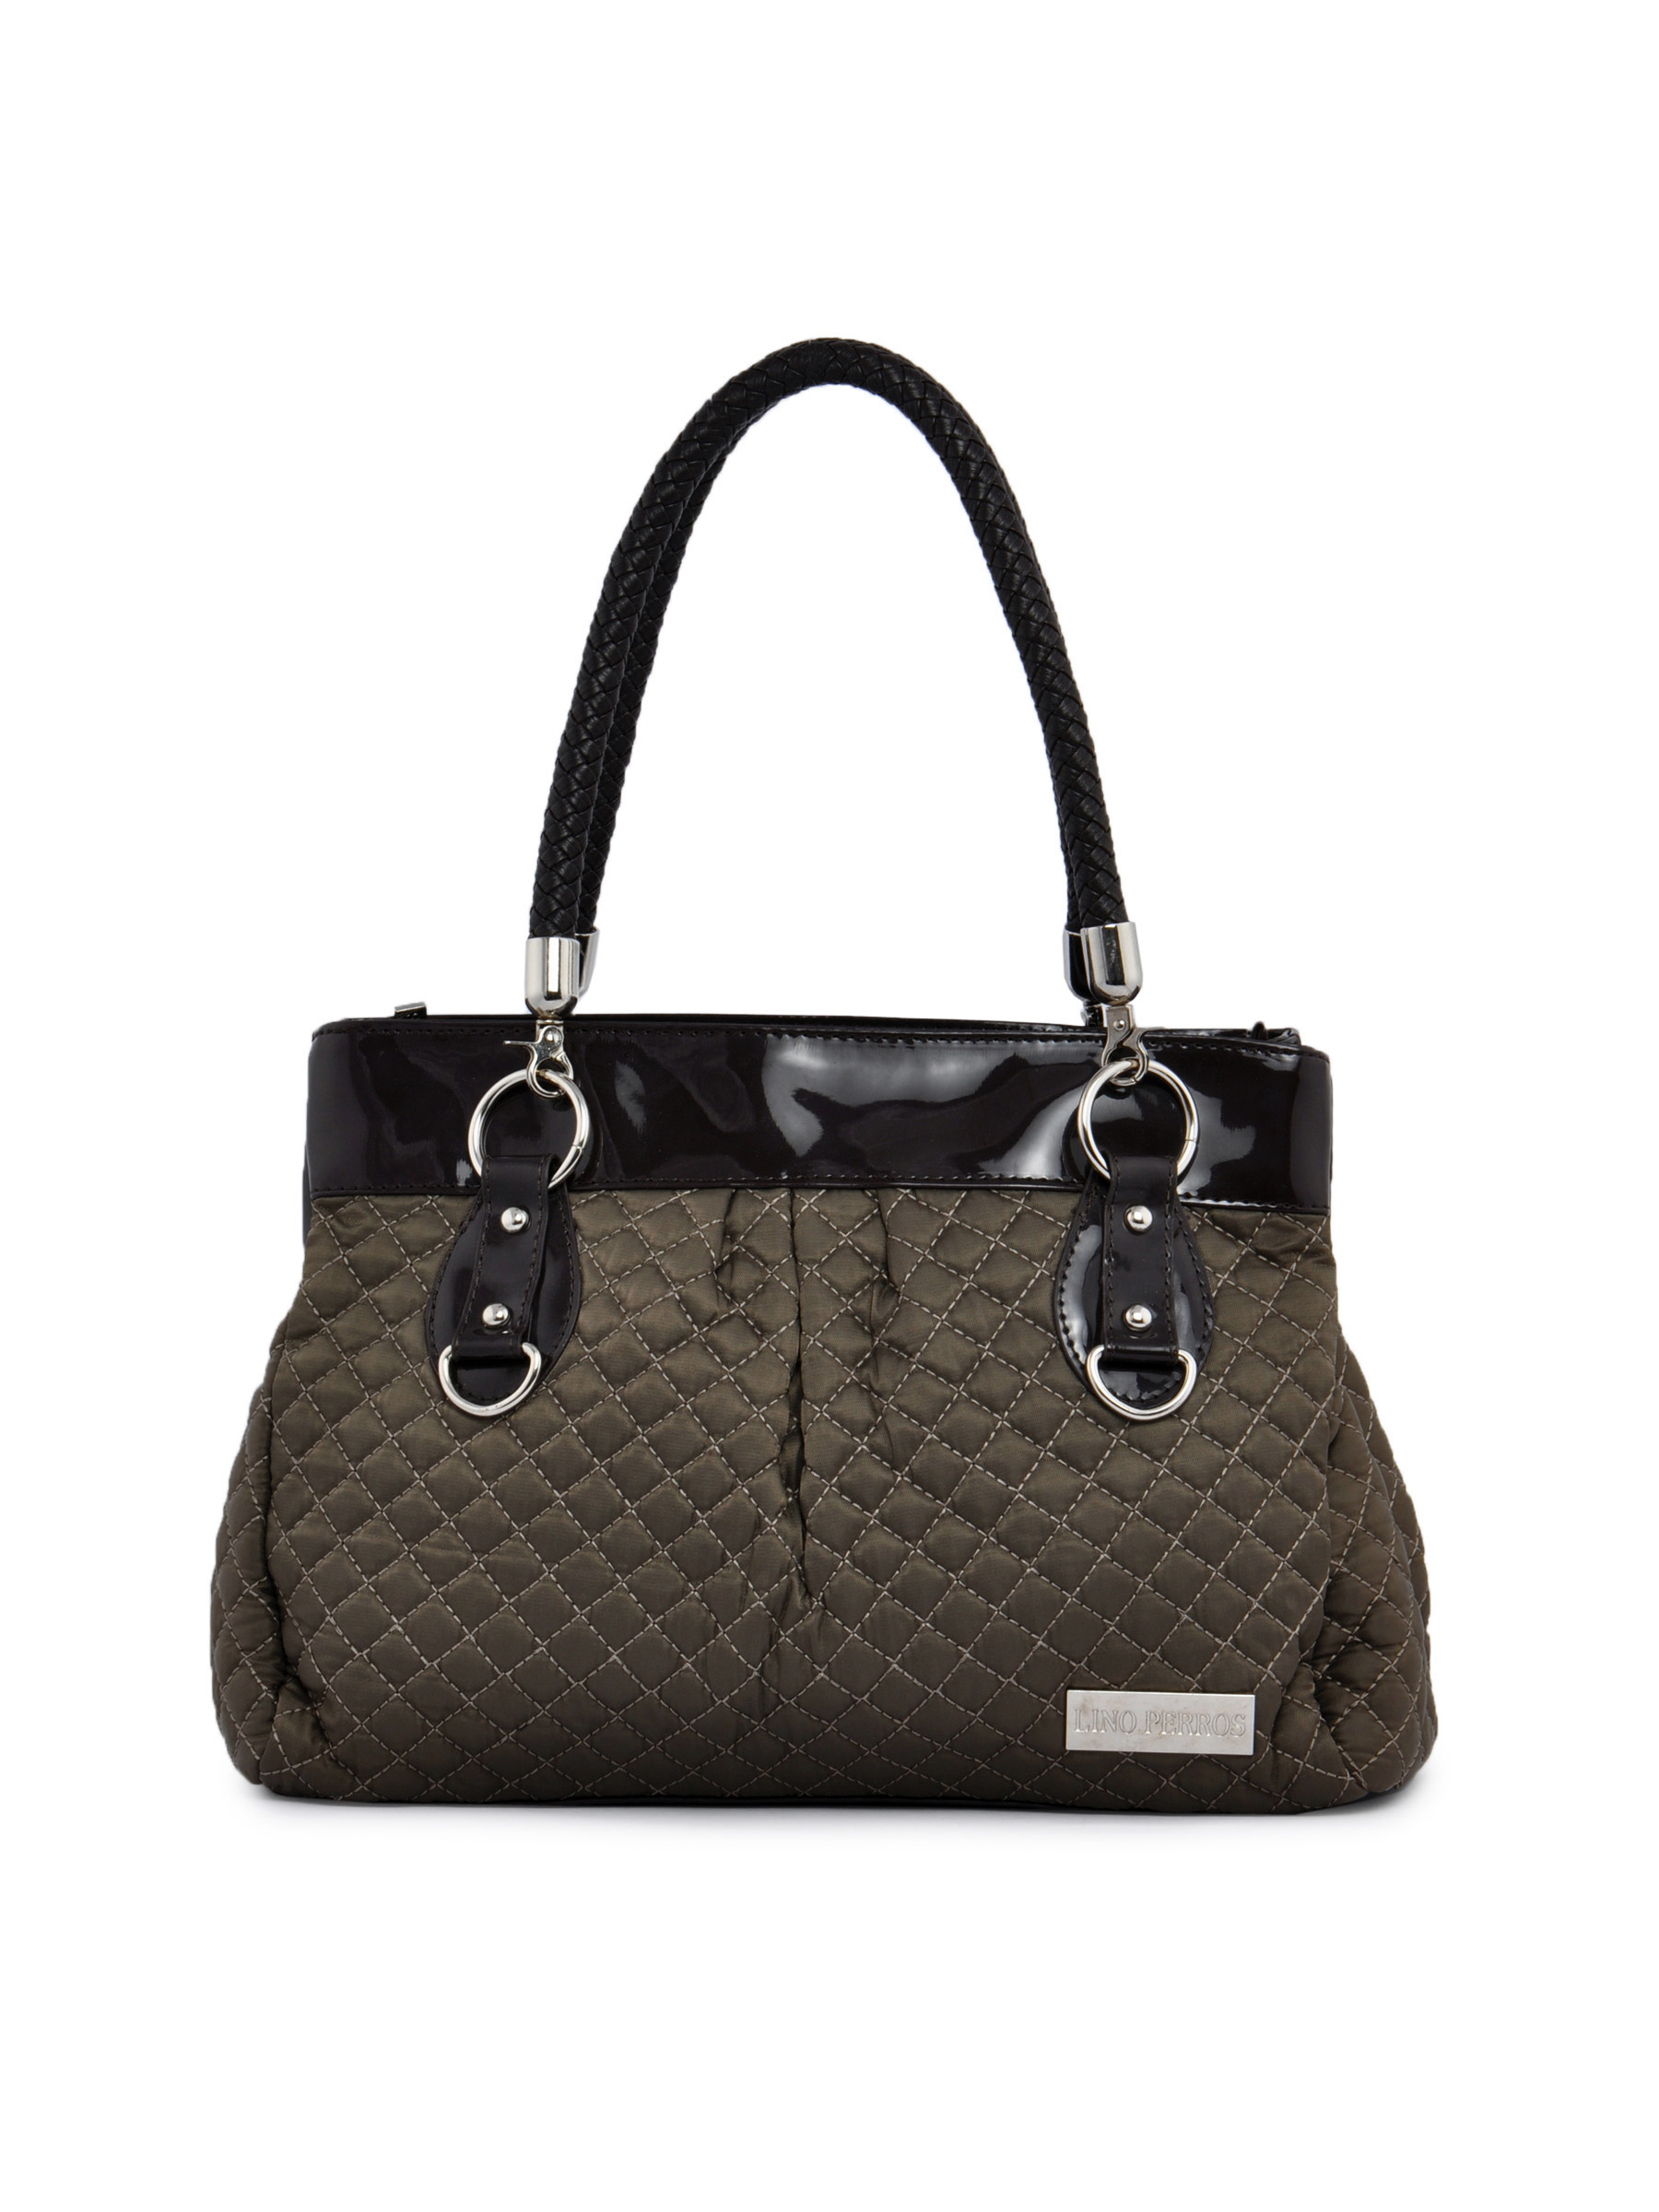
Lino Perros Women Solid Olive Handbag
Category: Accessories / Bags / Handbags
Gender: Women
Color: Olive
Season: Winter 2015
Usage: Casual